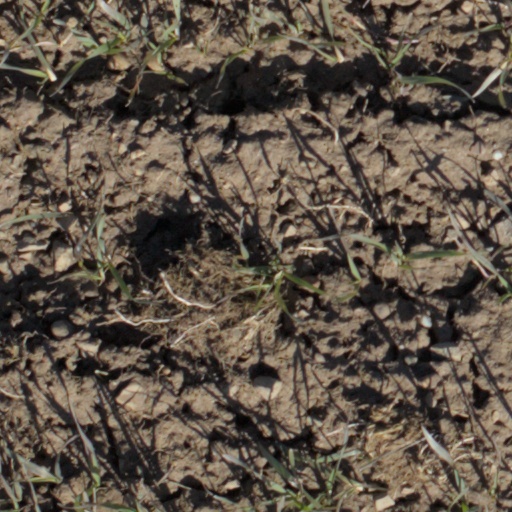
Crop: wheat